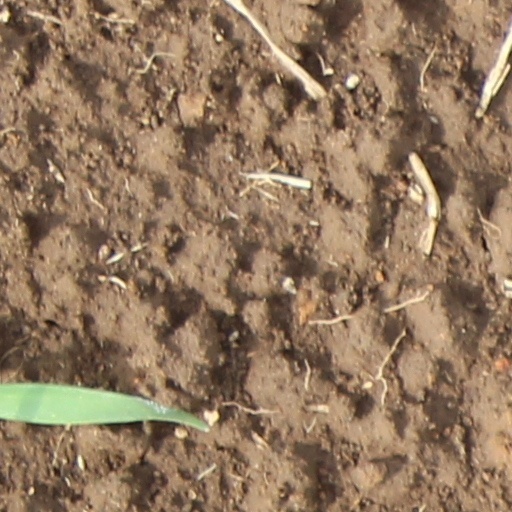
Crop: wheat